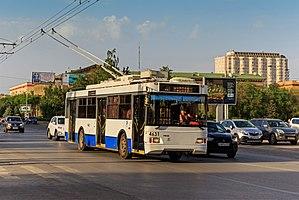
Volgograd, anciennement appelée Tsaritsyne puis Stalingrad, est une ville de l'Ouest de la Russie et la capitale administrative de l'oblast de Volgograd. Elle est située sur la rive ouest du fleuve Volga. Durant la Seconde Guerre mondiale, la ville fut le théâtre de la bataille de Stalingrad, l'une des plus meurtrières de l'histoire, au cours de laquelle elle a été pratiquement anéantie. En 2016, sa population compte 1 016 137 habitants.
Cet article contient la liste des réseaux de trolleybus en Russie.
Le trolleybus de Volgograd est un réseau de trolleybus circulant dans la ville russe de Volgograd depuis le 31 décembre 1960.